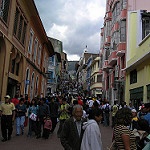
Scene: Outdoor